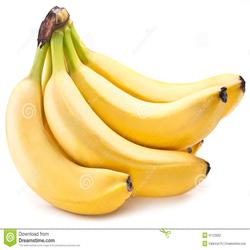
Label: Banana